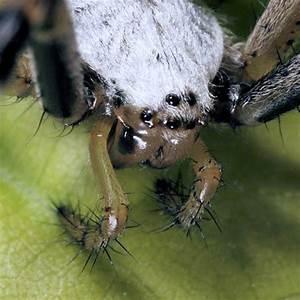
spider